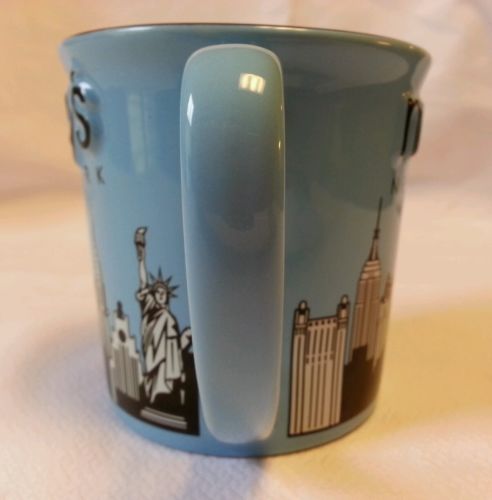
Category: mug